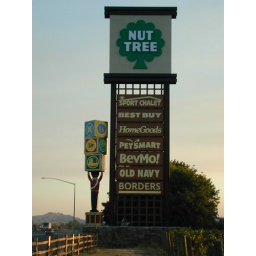
nut tree sign in low light